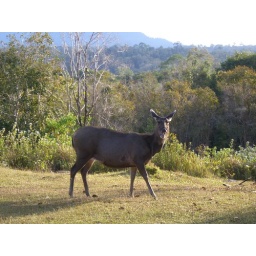
Impossible! But possible!, many animals in Thailand forest are so cute and you can take there photographs easily.